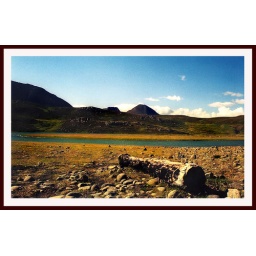
Old tree comming from Siberia over the ocean